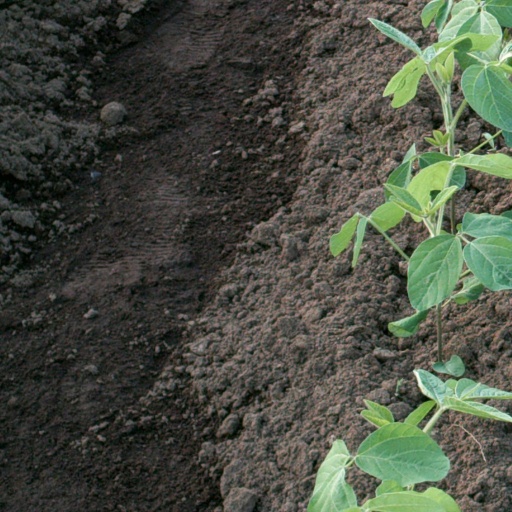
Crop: soybean